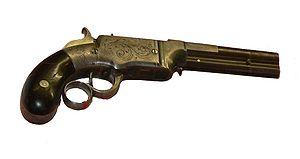
La société Volcanic Repeating Arms Company est une entreprise américaine fondée en 1855 par l'association des hommes d'affaires Horace Smith et Daniel B. Wesson dans le but de commercialiser les cartouches Rocket Ball et le levier de sous-garde inventées par Walter Hunt. La société Volcanic mis au point une version améliorée de la cartouche Rocket Ball, ainsi qu'une carabine militaire et un pistolet dotés d'un mécanisme de levier de sous-garde. Même si la Volcanic Repeating Arms Company n'a eu qu'une durée de vie très éphémère, ses descendants, Smith & Wesson et Winchester Repeating Arms Company, devinrent des manufactures d'armes à feu de première importance dans l'histoire des États-Unis